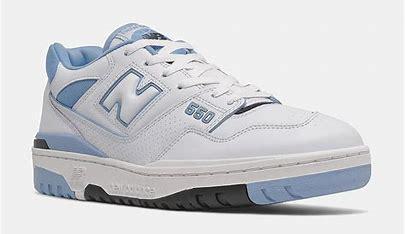
Brand: New
Model: Balance New Balance 550